Lord (manga)

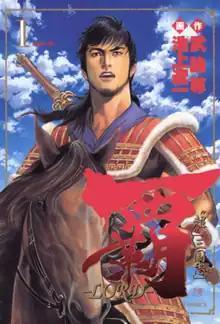
First volume cover

is a Japanese manga series written by Buronson and illustrated by Ryoichi Ikegami. It was serialized in Shogakukan's "seinen" manga magazine "Big Comic Superior" from September 2004 to February 2011, with its chapters collected in 22 volumes. The story is loosely based on the Three Kingdoms period, using both real and original characters and events from the historical period in Chinese history and folklore of the 14th century novel "Romance of the Three Kingdoms" by Luo Guanzhong. A sequel, titled "Soul: Lord 2", was serialized in the same magazine from June 2011 to January 2013, with its chapters collected in three volumes.